Sustainable tourism

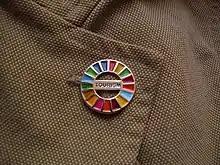
A Sustainable Tourism badge featuring the logo of the Sustainable Development Goals from the World Tourism Organization

Local communities benefit from sustainable tourism through economic development, job creation, and infrastructure development. Tourism revenues bring economic growth and prosperity to attractive tourist destinations, which can raise the standard of living in destination communities. Sustainable tourism operators commit themselves to creating jobs for local community members. An increase in tourism revenue to an area acts as a driver for the development of increased infrastructure. As tourist demands increase in a destination, a more robust infrastructure is needed to support the needs of both the tourism industry and the local community. A 2009 study of rural operators throughout the province of British Columbia, Canada found "an overall strong 'pro-sustainability' attitude among respondents. Dominant barriers identified were lack of available money to invest, lack of incentive programs, other business priorities, and limited access to suppliers of sustainable products, with the most common recommendation being the need for incentive programs to encourage businesses to become more sustainable."